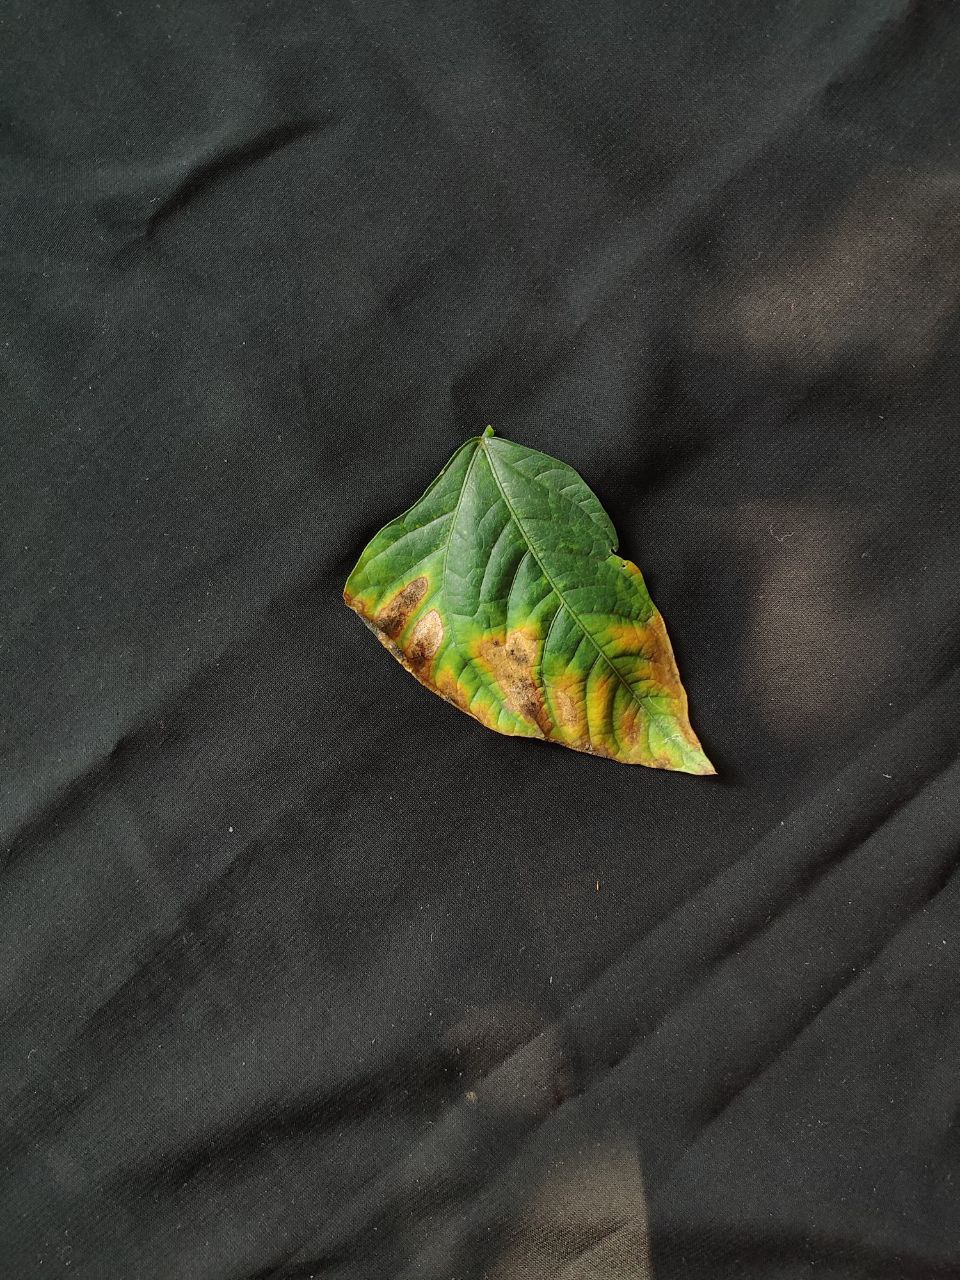
Crop: cowpea
Leaf condition: Bacterial wilt